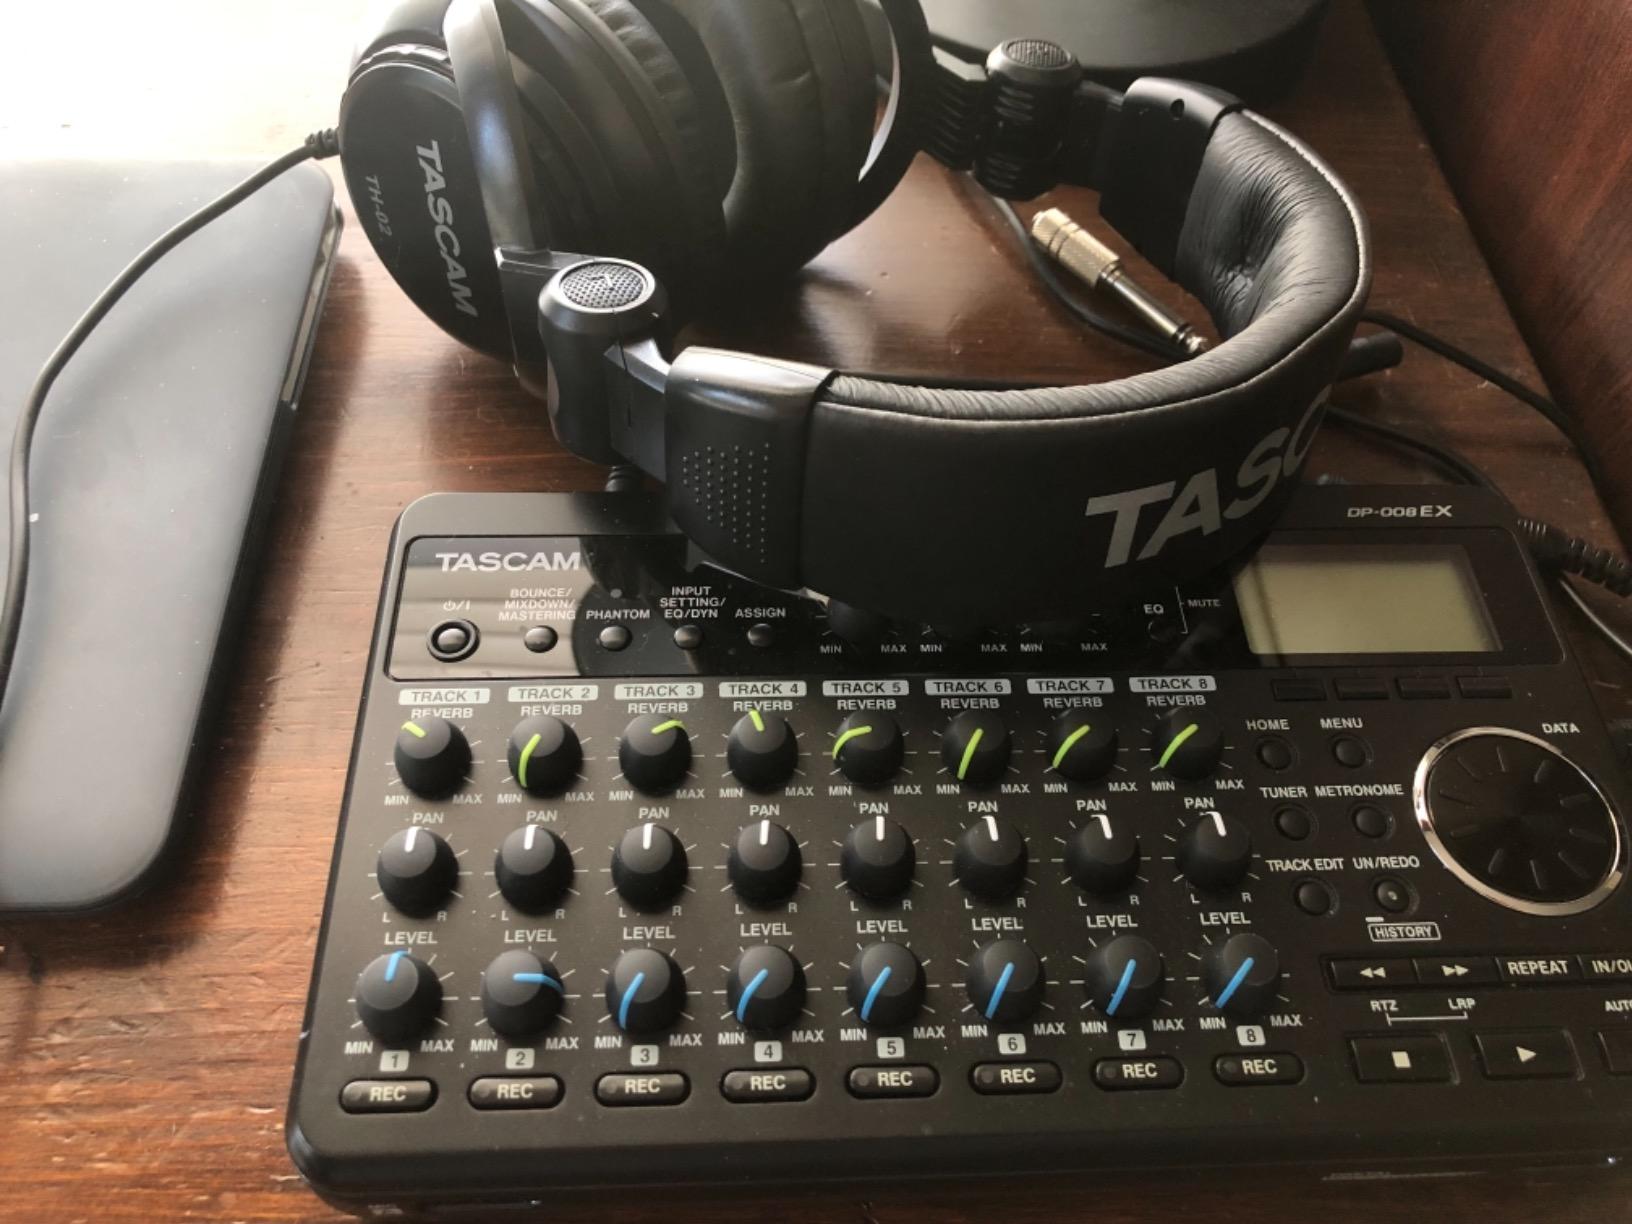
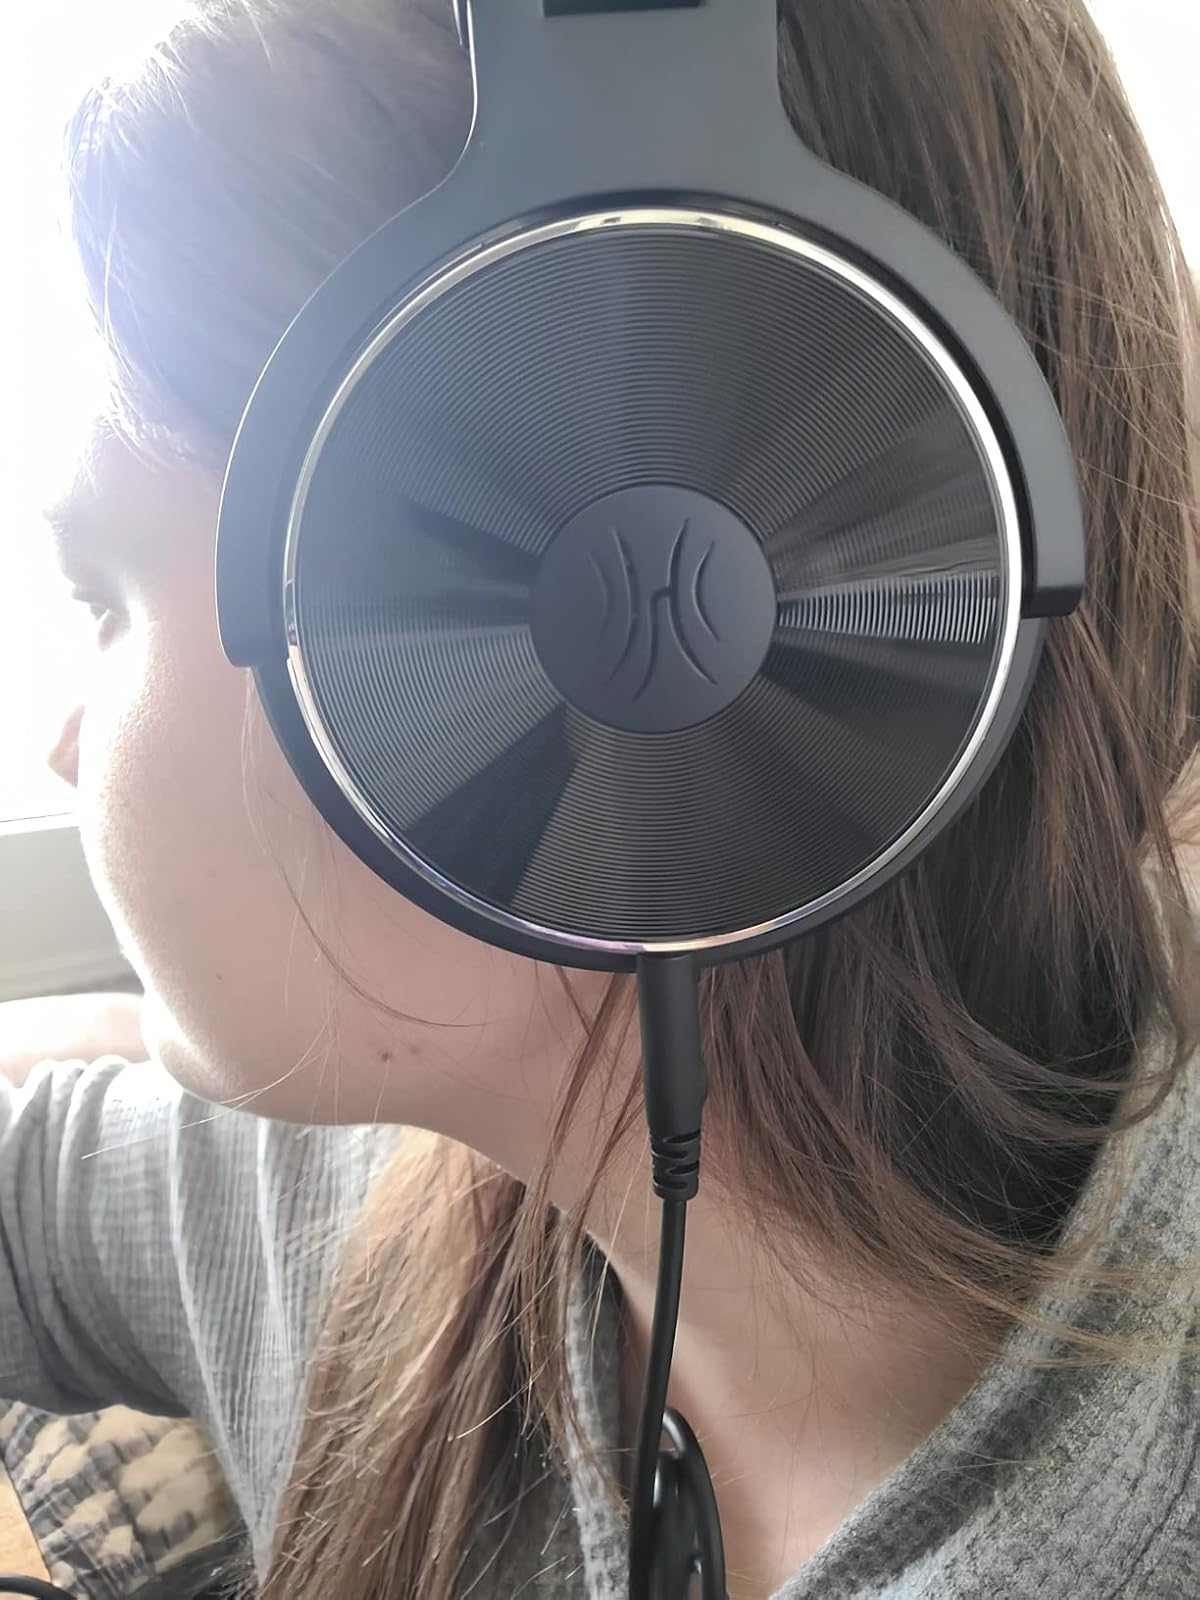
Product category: headphones
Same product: no